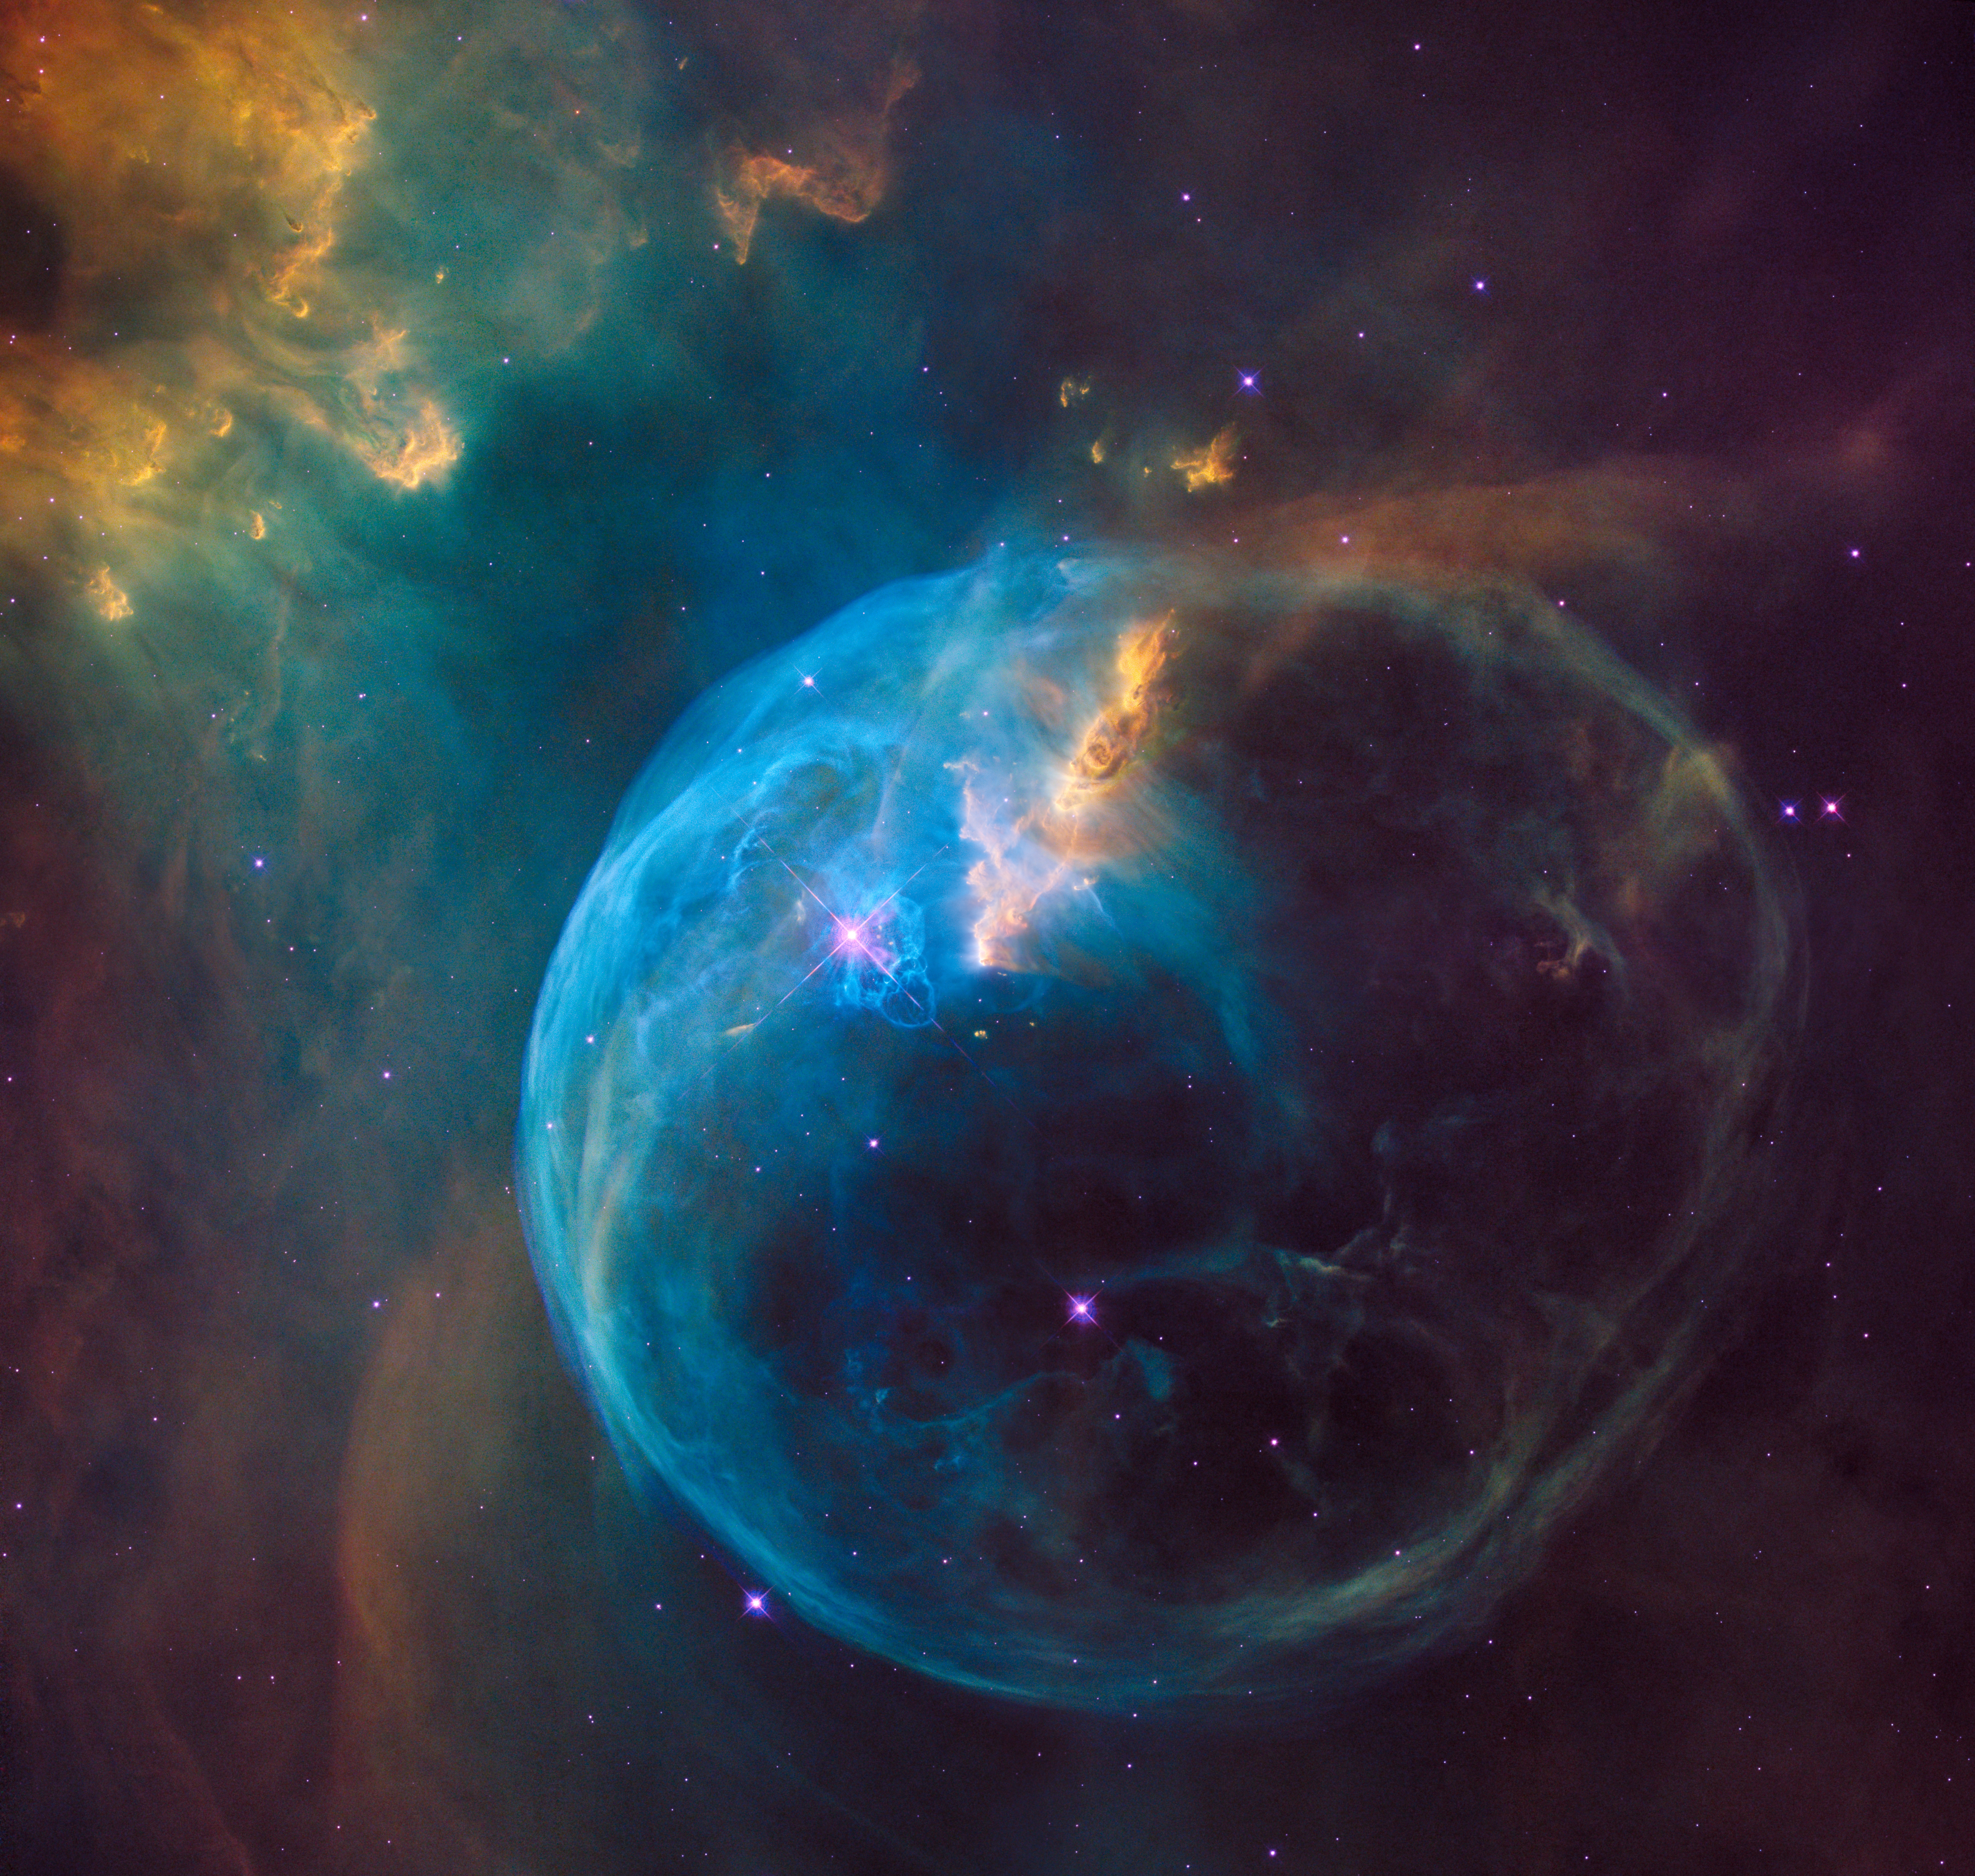
space, earth, galaxy, astronomical object, outer space, atmosphere, nebula, universe, sky, darkness, circle, planet, sphere, astronomy, graphics, electric blue, art, world, celestial event, science, star